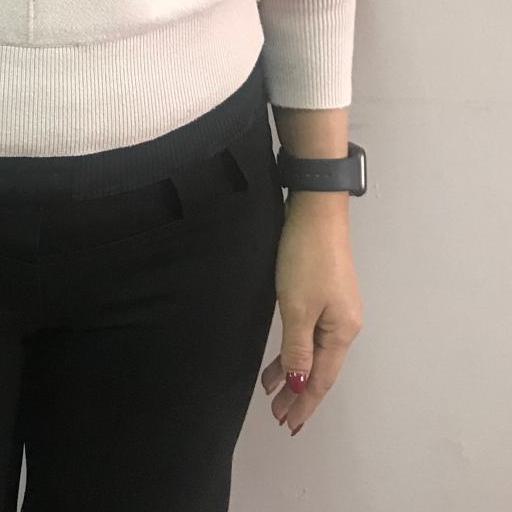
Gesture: no_gesture